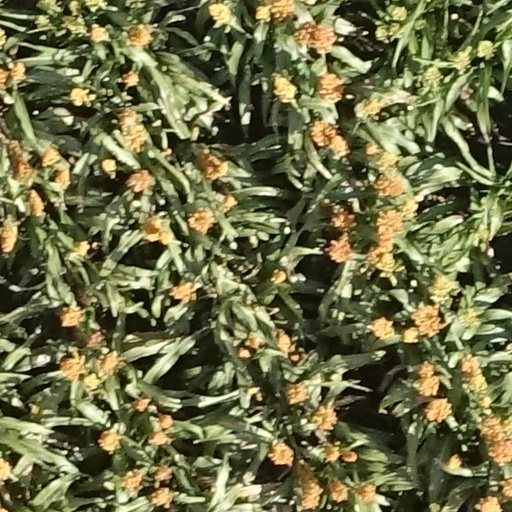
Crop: sorghum